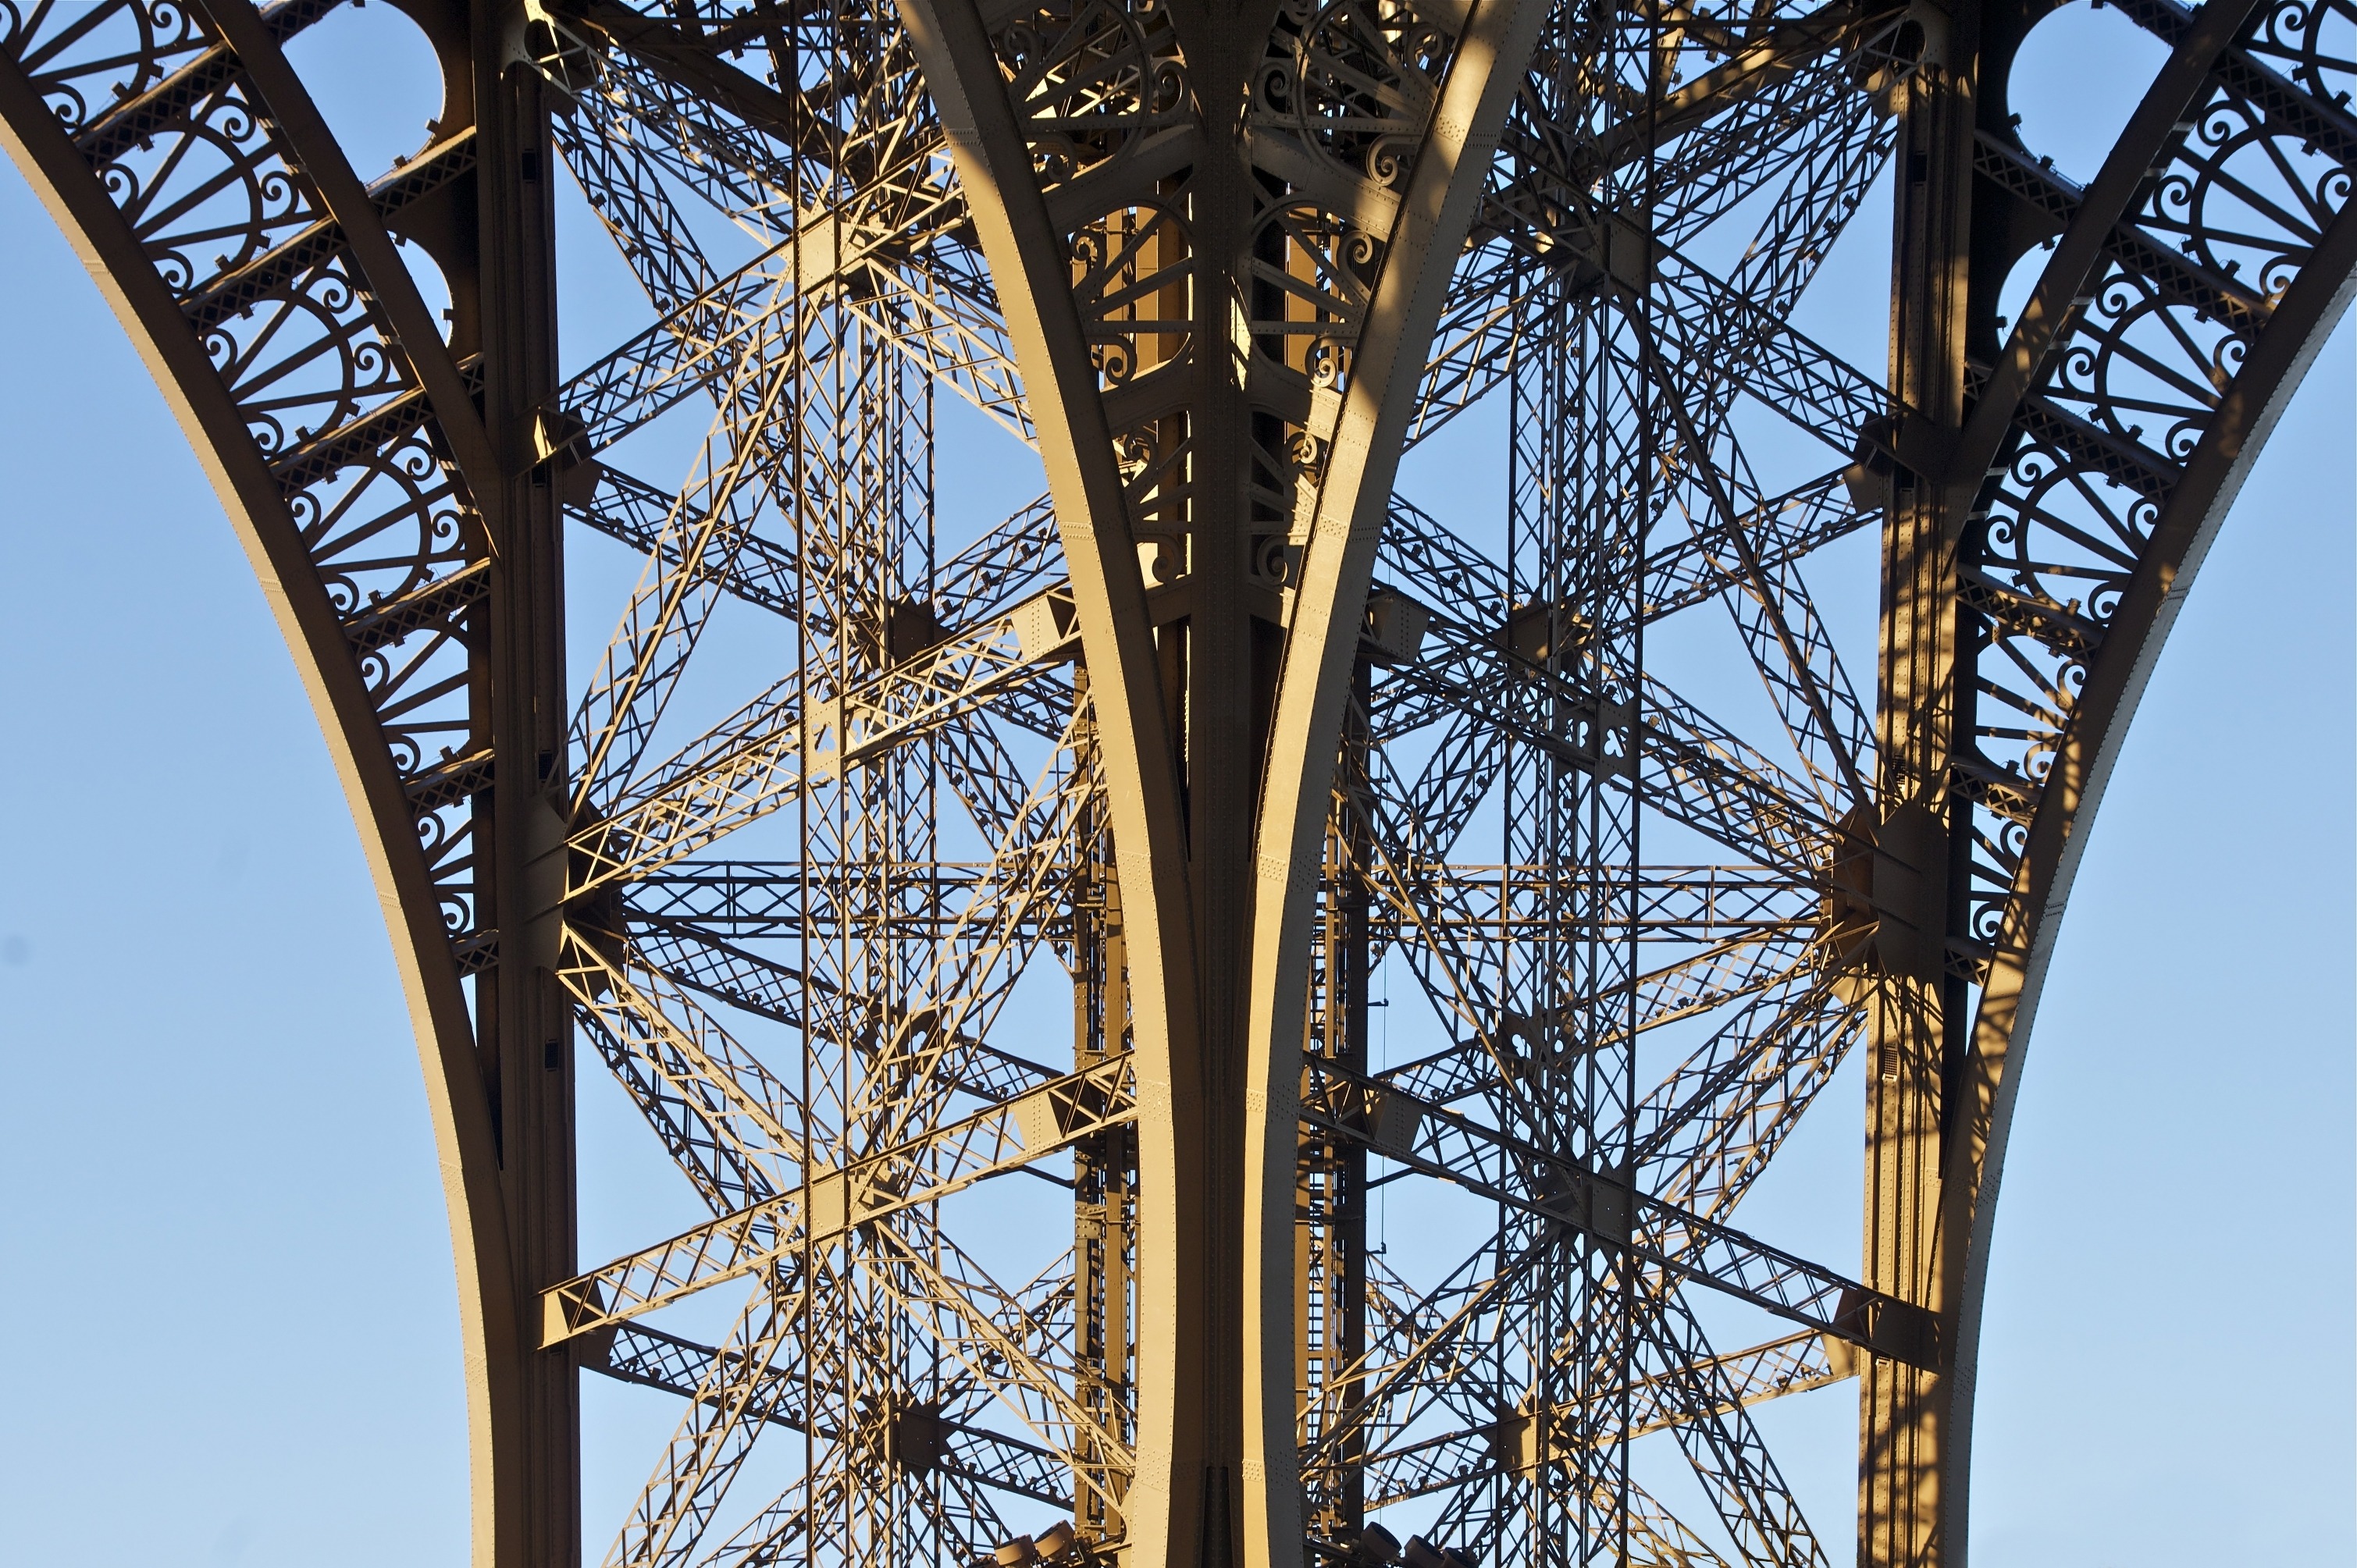
architecture, structure, sky, paris, skyscraper, steel, france, arch, tower, mast, macro, metal, landmark, tourism, close up, clouds, spire, symmetry, famous, historical, girders, destinations, eifell tower